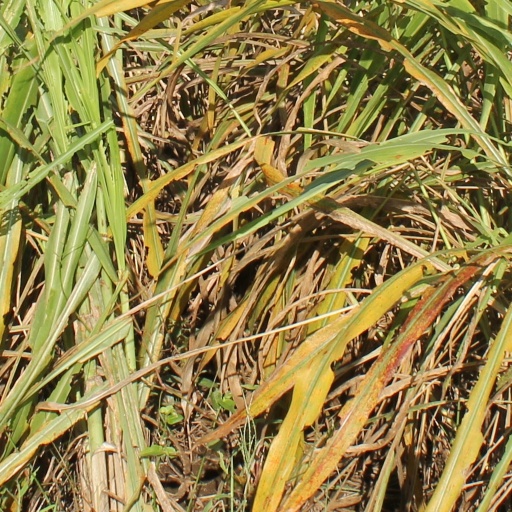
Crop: sorghum